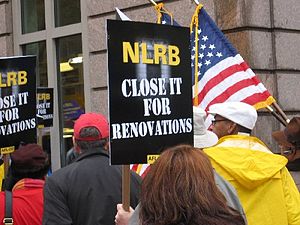
National Labor Relations Board / Struktur
Fagforeningsmedlemmer demonstrerer mod NLRB afgørelse udenfor agenturets hovedkvarter i Washington, D.C., november 2007.
National Labor Relations Board er et uafhængigt agentur under den amerikanske regering, som har til opgave at gennemføre valg om fagforeningsrepræsentation på virksomheder og undersøgelse af og korrektion af urimelig adfærd fra arbejdsgivere og fagforeninger. Urimelig adfærd kan dreje sig om anvendelse af ulovlige strejker, diskrimination eller forhindring af at arbejdere organiserer sig. NLRB ledes af en femmands bestyrelse og en generaladvokat, som alle udpeges af USA's præsident og skal godkendes af Senatet. Bestyrelsesmedlemmer udpeges for fem-årige perioder og generaladvokaten udpeges for fire år ad gangen. Generaladvokaten fungerer som anklager og boardet fungerer som appelinstans overfor afgørelser truffet af administrative dommere. NLRB blev etableret i 1934 ved præsidentordre nr.